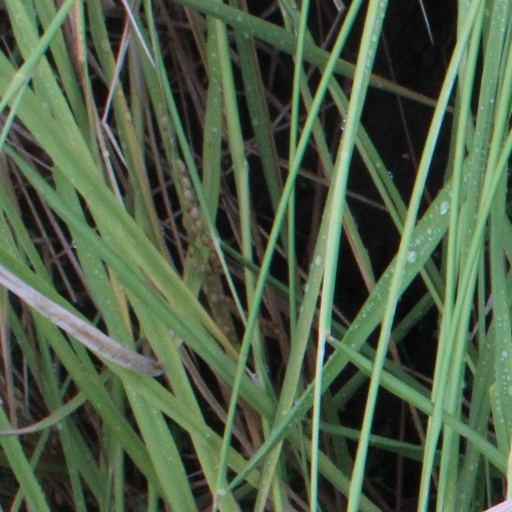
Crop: rice